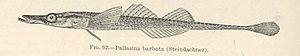
Les Brachyopsinae sont une sous-famille de poissons de l'ordre des Scorpaeniformes.